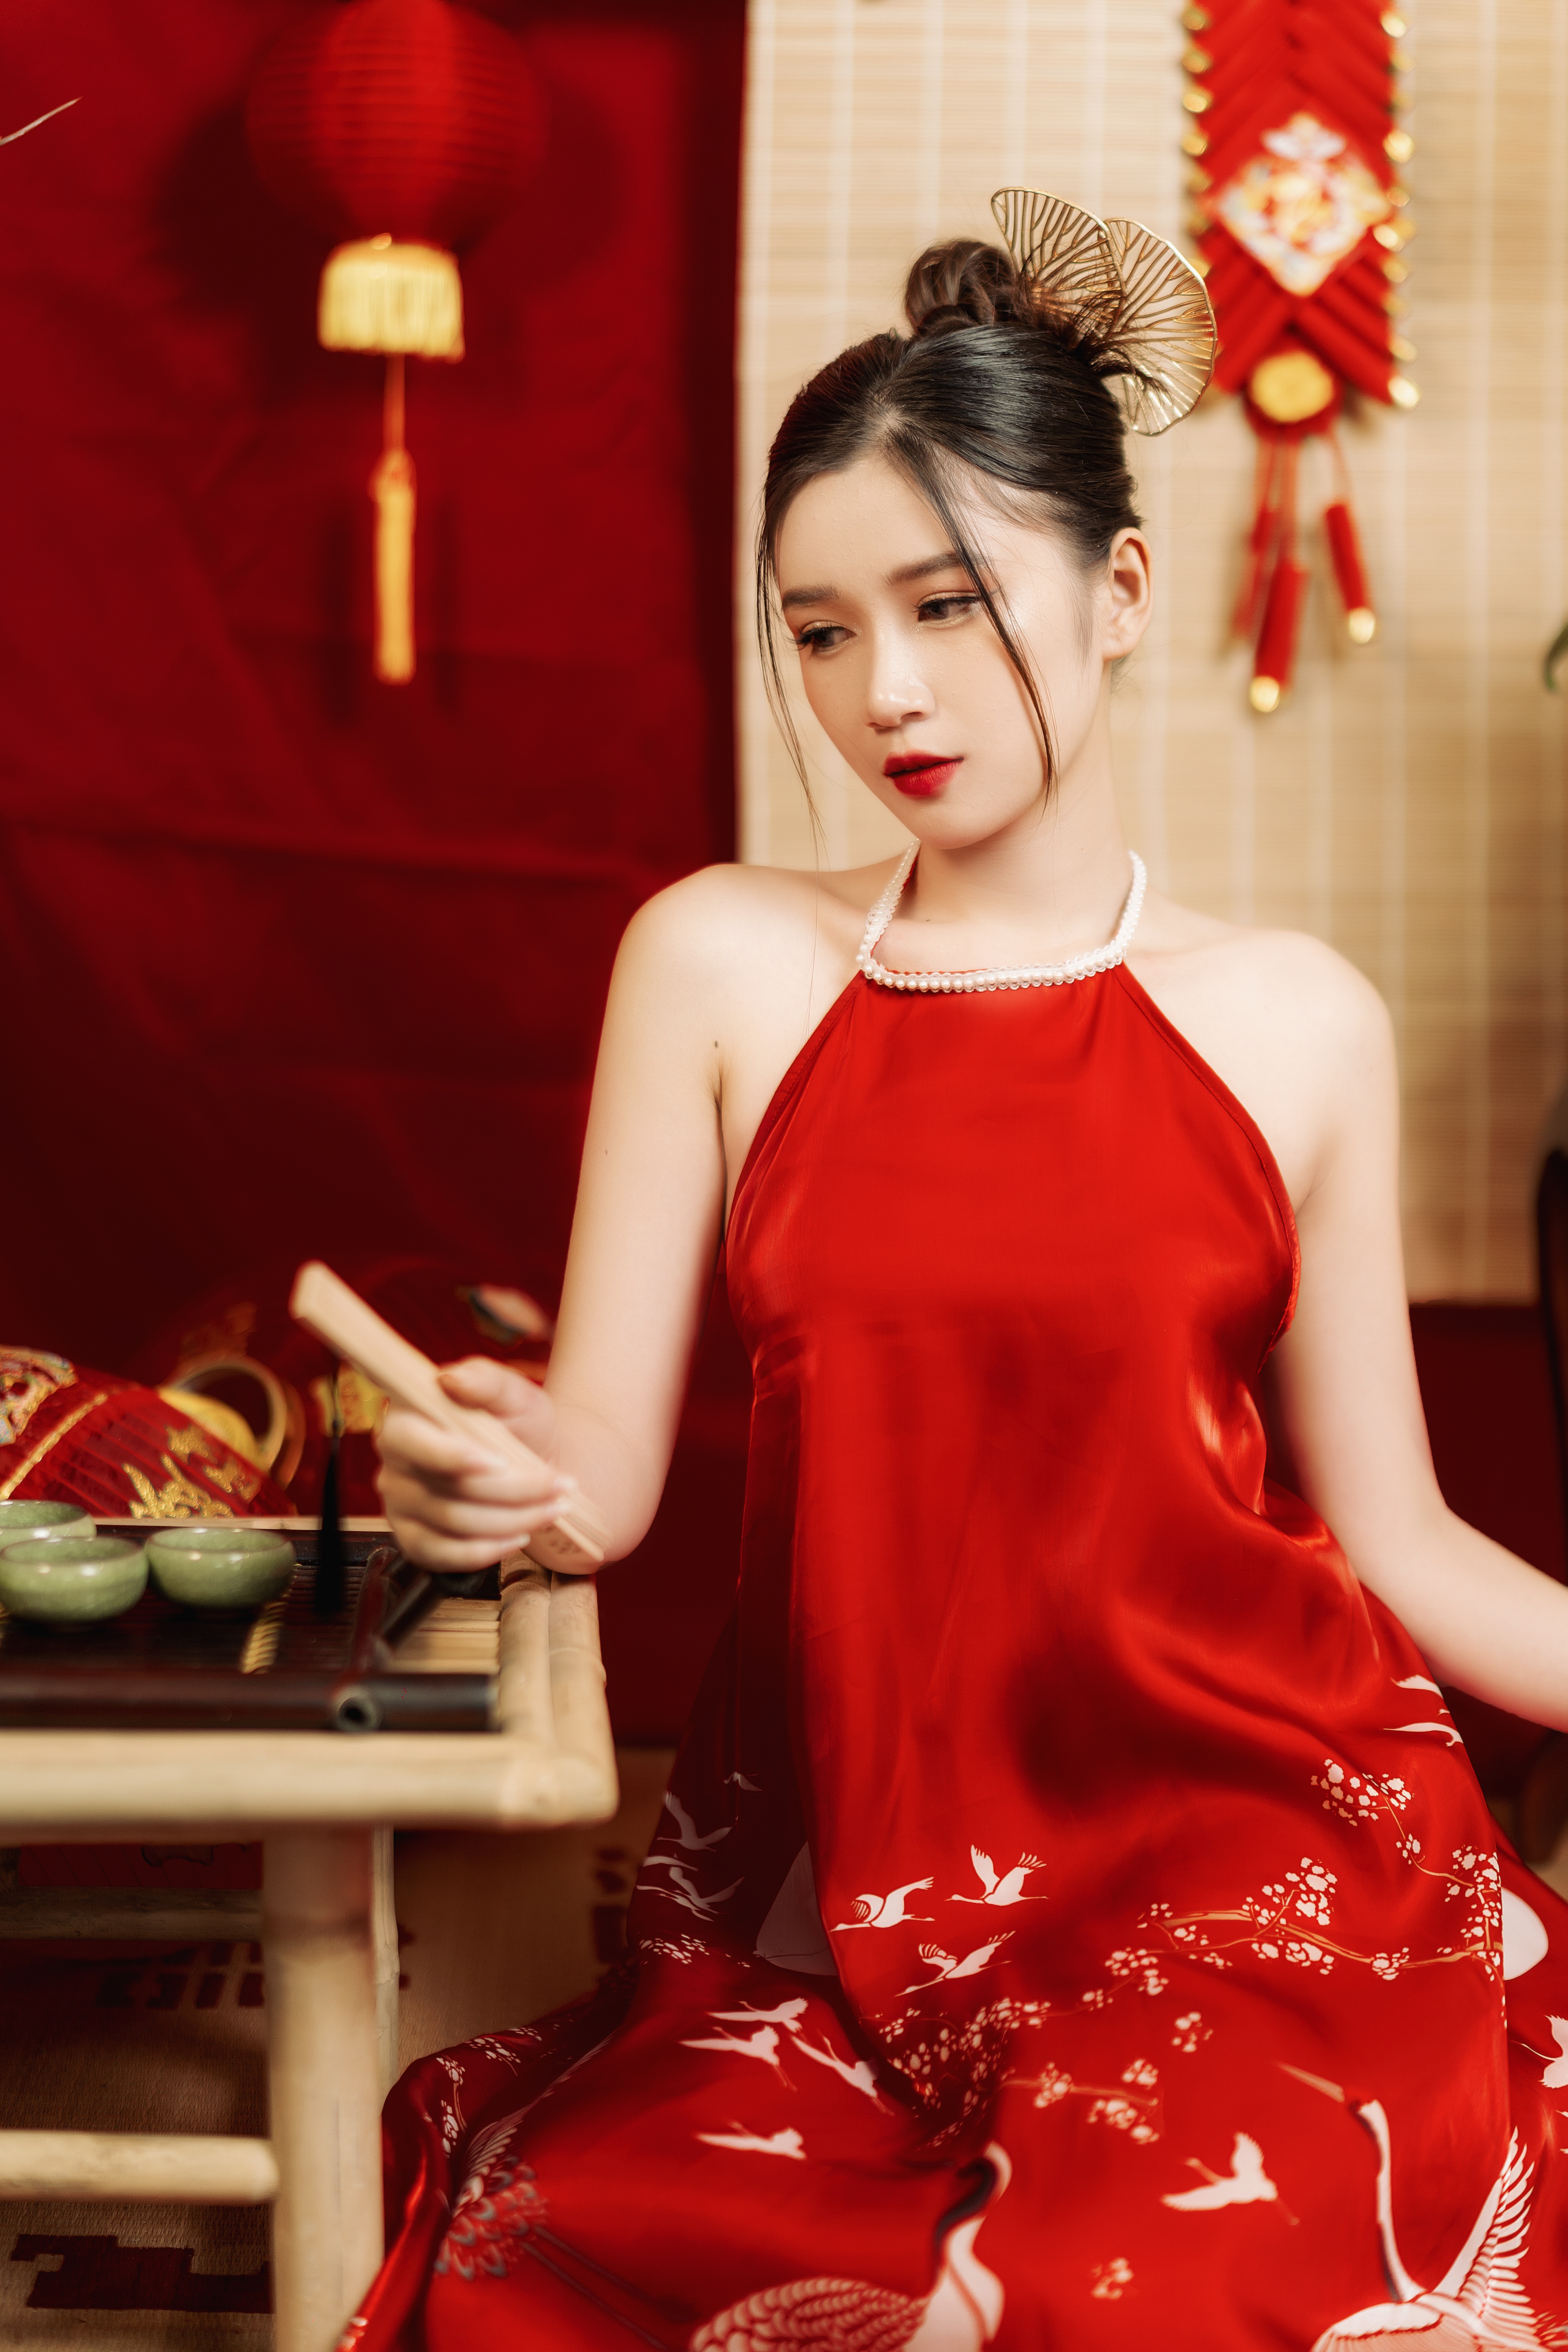
woman, flash photography, sleeve, waist, thigh, red, fashion design, black hair, jewellery, formal wear, human leg, long hair, abdomen, trunk, event, fashion model, gown, magenta, fashion accessory, sitting, embellishment, headpiece, ruffle, entertainment, performing arts, necklace, day dress, tradition, flesh, cocktail dress, dancer, photo shoot, costume, room